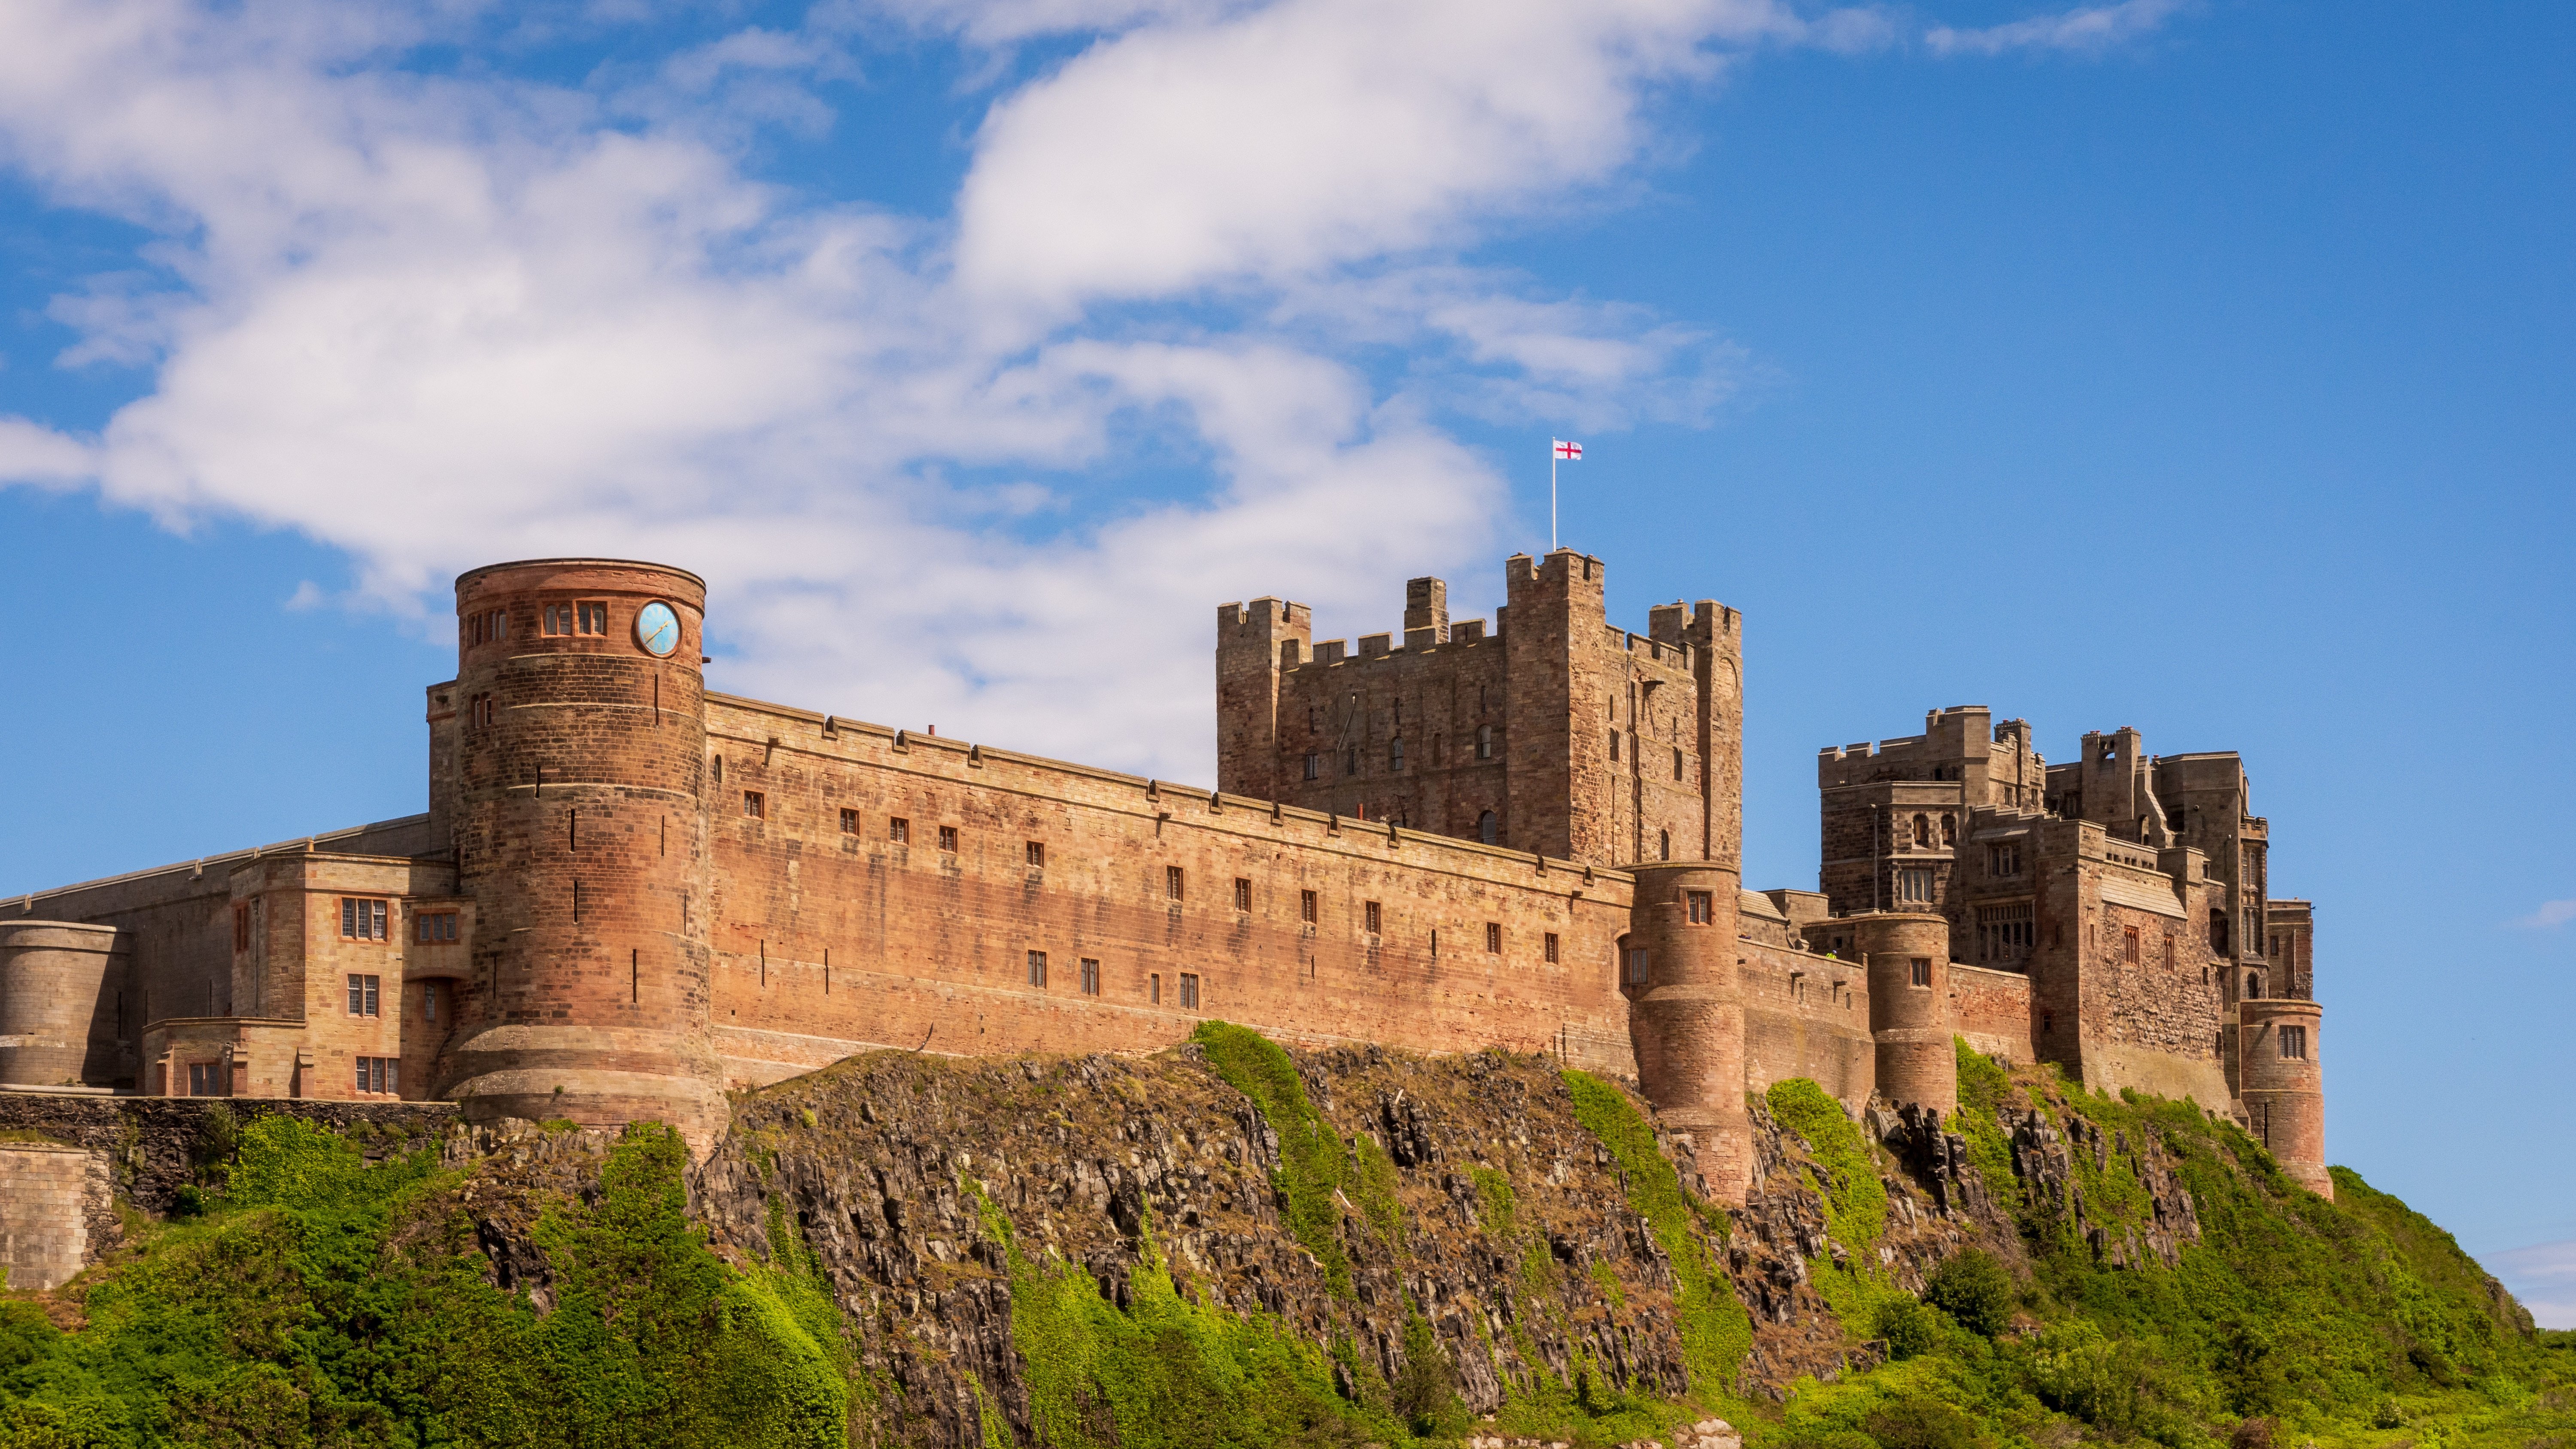
natural, cloud, sky, building, plant, grass, waterway, landmark, tower, tree, city, castle, landscape, turret, medieval architecture, ancient history, history, natural landscape, cumulus, historic site, window, facade, tourism, ruins, archaeological site, middle ages, fortification, unesco world heritage site